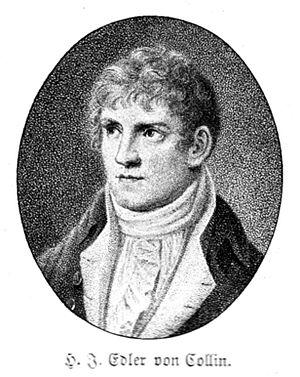
Heinrich Joseph von Collin était un dramaturge autrichien mêlant le baroque au Classicisme de Weimar.